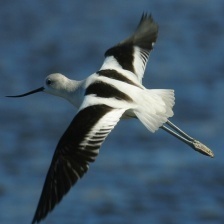
Species: AMERICAN AVOCET
Scientific name: PSITTACULA EUPATRIA